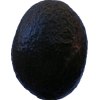
Label: black_avocado